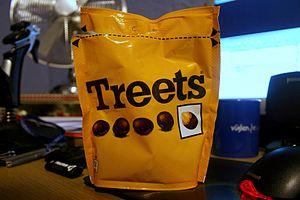
Treets est une marque commerciale de confiseries. Lancée en 1955, la confiserie se compose d'une cacahuète enrobée de chocolat et recouverte de sucre glace. Présente dans différents pays d'Europe occidentale, la marque, alors détenue par le groupe Mars, disparaît en 1986 pour des raisons marketing au profit de la marque mondiale M&M's. Elle est relancée sur le marché européen en 2018 par son nouveau propriétaire, le groupe allemand Katjes International